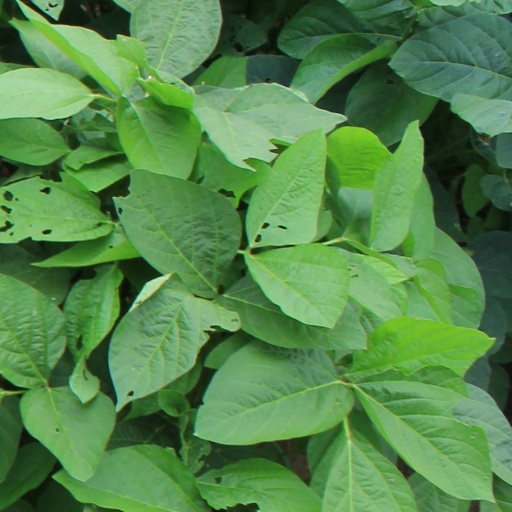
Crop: soybean